Carlo Kemp

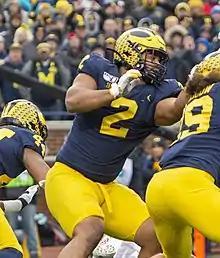
Kemp with the Michigan Wolverines in 2019

Carlo Kemp (born January 1, 1998) is a former American football linebacker. He played professionally for the Pittsburgh Maulers of the United States Football League (USFL). He played college football at Michigan.